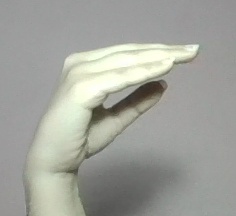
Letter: jeem